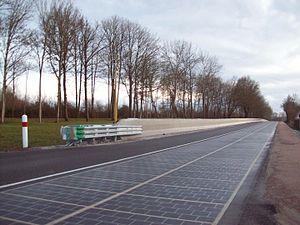
Route solaire à Tourouvre, Orne, Normandie, France. La route solaire est un projet expérimental recouverte de cellules photovoltaïques.
Liste chronologique d'inventions françaises.
Une route solaire est une route utilisée comme capteur solaire, thermique et/ou photovoltaïque.
Un panneau solaire est un dispositif convertissant une partie du rayonnement solaire en énergie thermique ou électrique, grâce à des capteurs solaires thermiques ou photovoltaïques respectivement.